Biplane

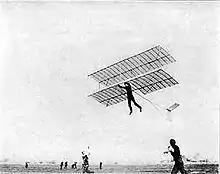
1920s biplane hang glider

In a biplane aircraft, two wings are placed one above the other. Each provides part of the lift, although they are not able to produce twice as much lift as a single wing of similar size and shape because the upper and the lower are working on nearly the same portion of the atmosphere and thus interfere with each other's behaviour. In a biplane configuration with no stagger from the upper wing to the lower wing, the lift coefficient is reduced by 10 to 15 percent compared to that of a monoplane using the same airfoil and aspect ratio.